Aurore Martin

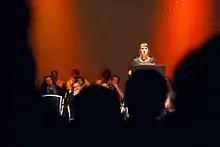
Aurore Martin

Aurore Martin (born in 1978) is a Basque politician of French citizenship for the Abertzale Basque separatist party Batasuna.